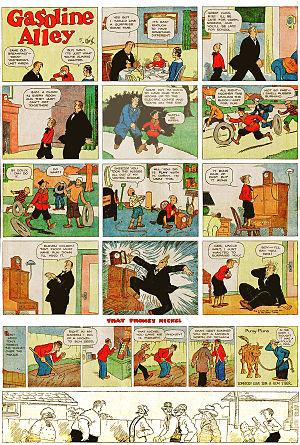
Gasoline Alley, est un comic strip créé par Frank King en 1918. La série est toujours éditée et demeure la deuxième série la plus ancienne. Frank King reste sur le strip jusqu'en 1959 qui est repris par Bill Perry, Dick Moores et enfin Jim Scancarelli qui est l'artiste actuel.
Frank King, né le 9 avril 1883 à Cashton dans l'État du Wisconsin et mort le 24 juin 1969, est un auteur américain de bande dessinée.